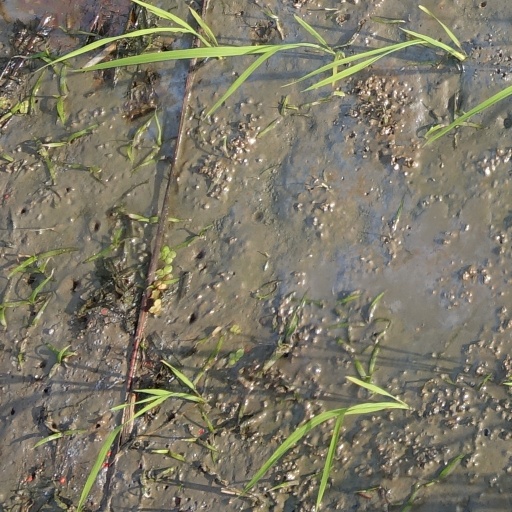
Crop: rice